Friday the 13th (1916 film)

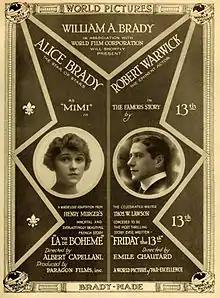
Joint advertisement with "La Bohème"

Friday the 13th, also known as Friday the Thirteenth, is a lost 1916 silent film drama directed by Émile Chautard and starring Robert Warwick. It was produced and distributed by World Film Corporation. It was based on the 1907 novel "Friday the Thirteenth" by Thomas W. Lawson.